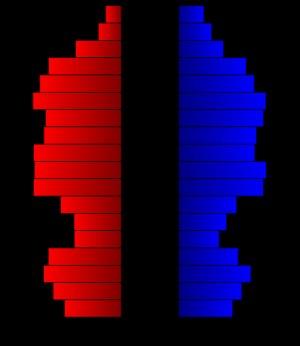
Le comté d'Adams est l'un des 72 comtés de l'État du Wisconsin, aux États-Unis.